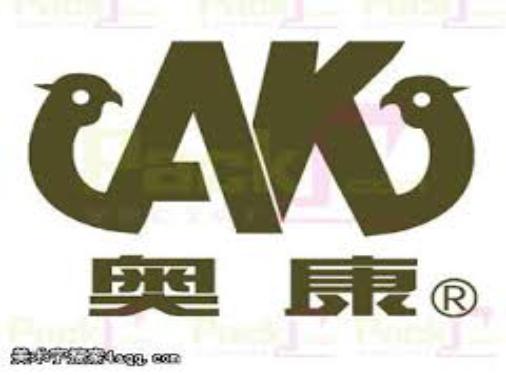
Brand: AOKANG
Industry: Clothes